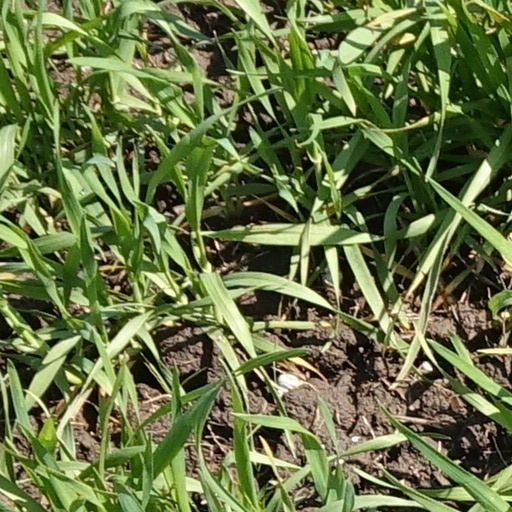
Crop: wheat